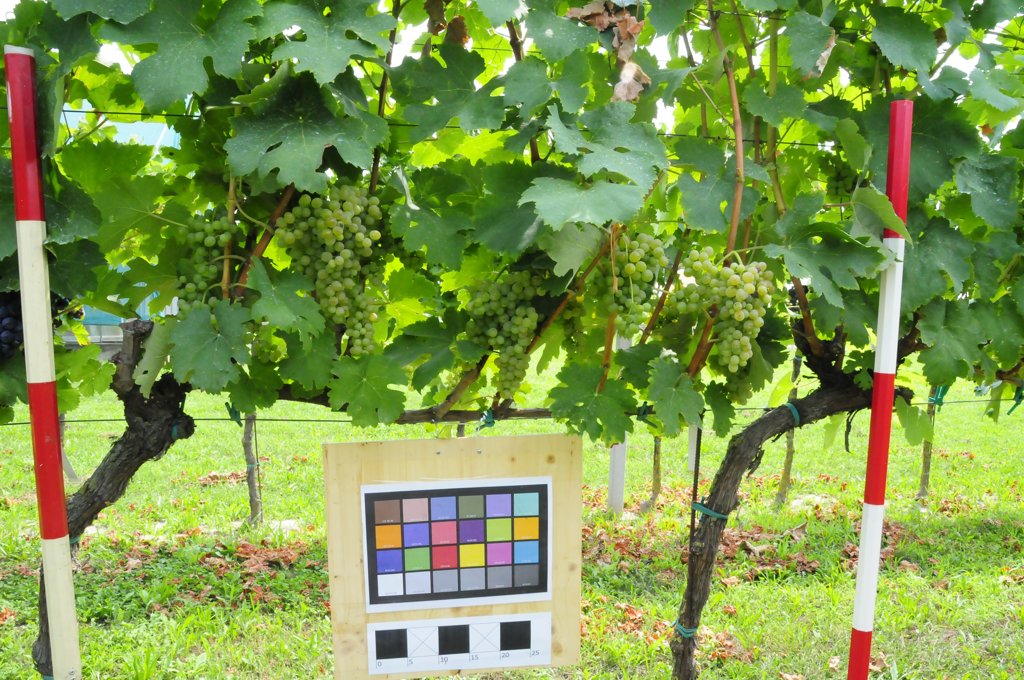
Berries visible: 510
Grape clusters: 6